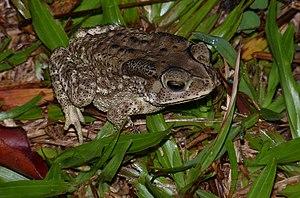
Duttaphrynus melanostictus, le Crapaud masqué, est une espèce d'amphibiens de la famille des Bufonidae.